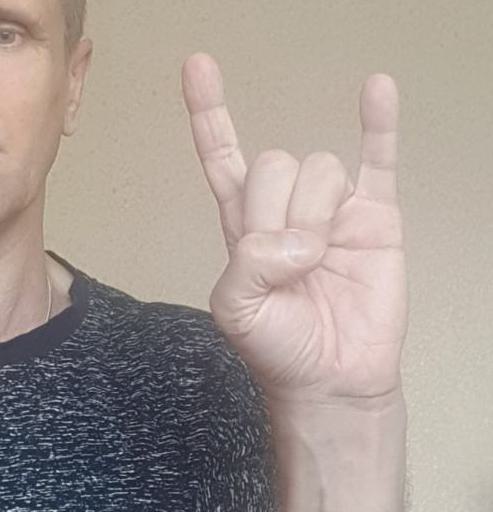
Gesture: rock